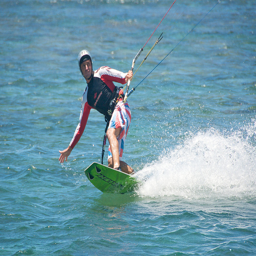
A windsurfer is held by some lines as he rides along the water.
A man that is on a wakeboard in the water.
Guy leaning to the side as he kite surf in the ocean
A man on a surfboard is Parasailing over the water while wearing a helmet.
A surfer surfing on the water holding a string.